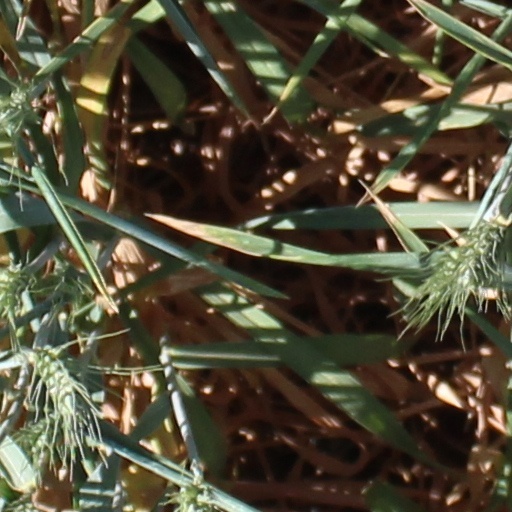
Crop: wheat